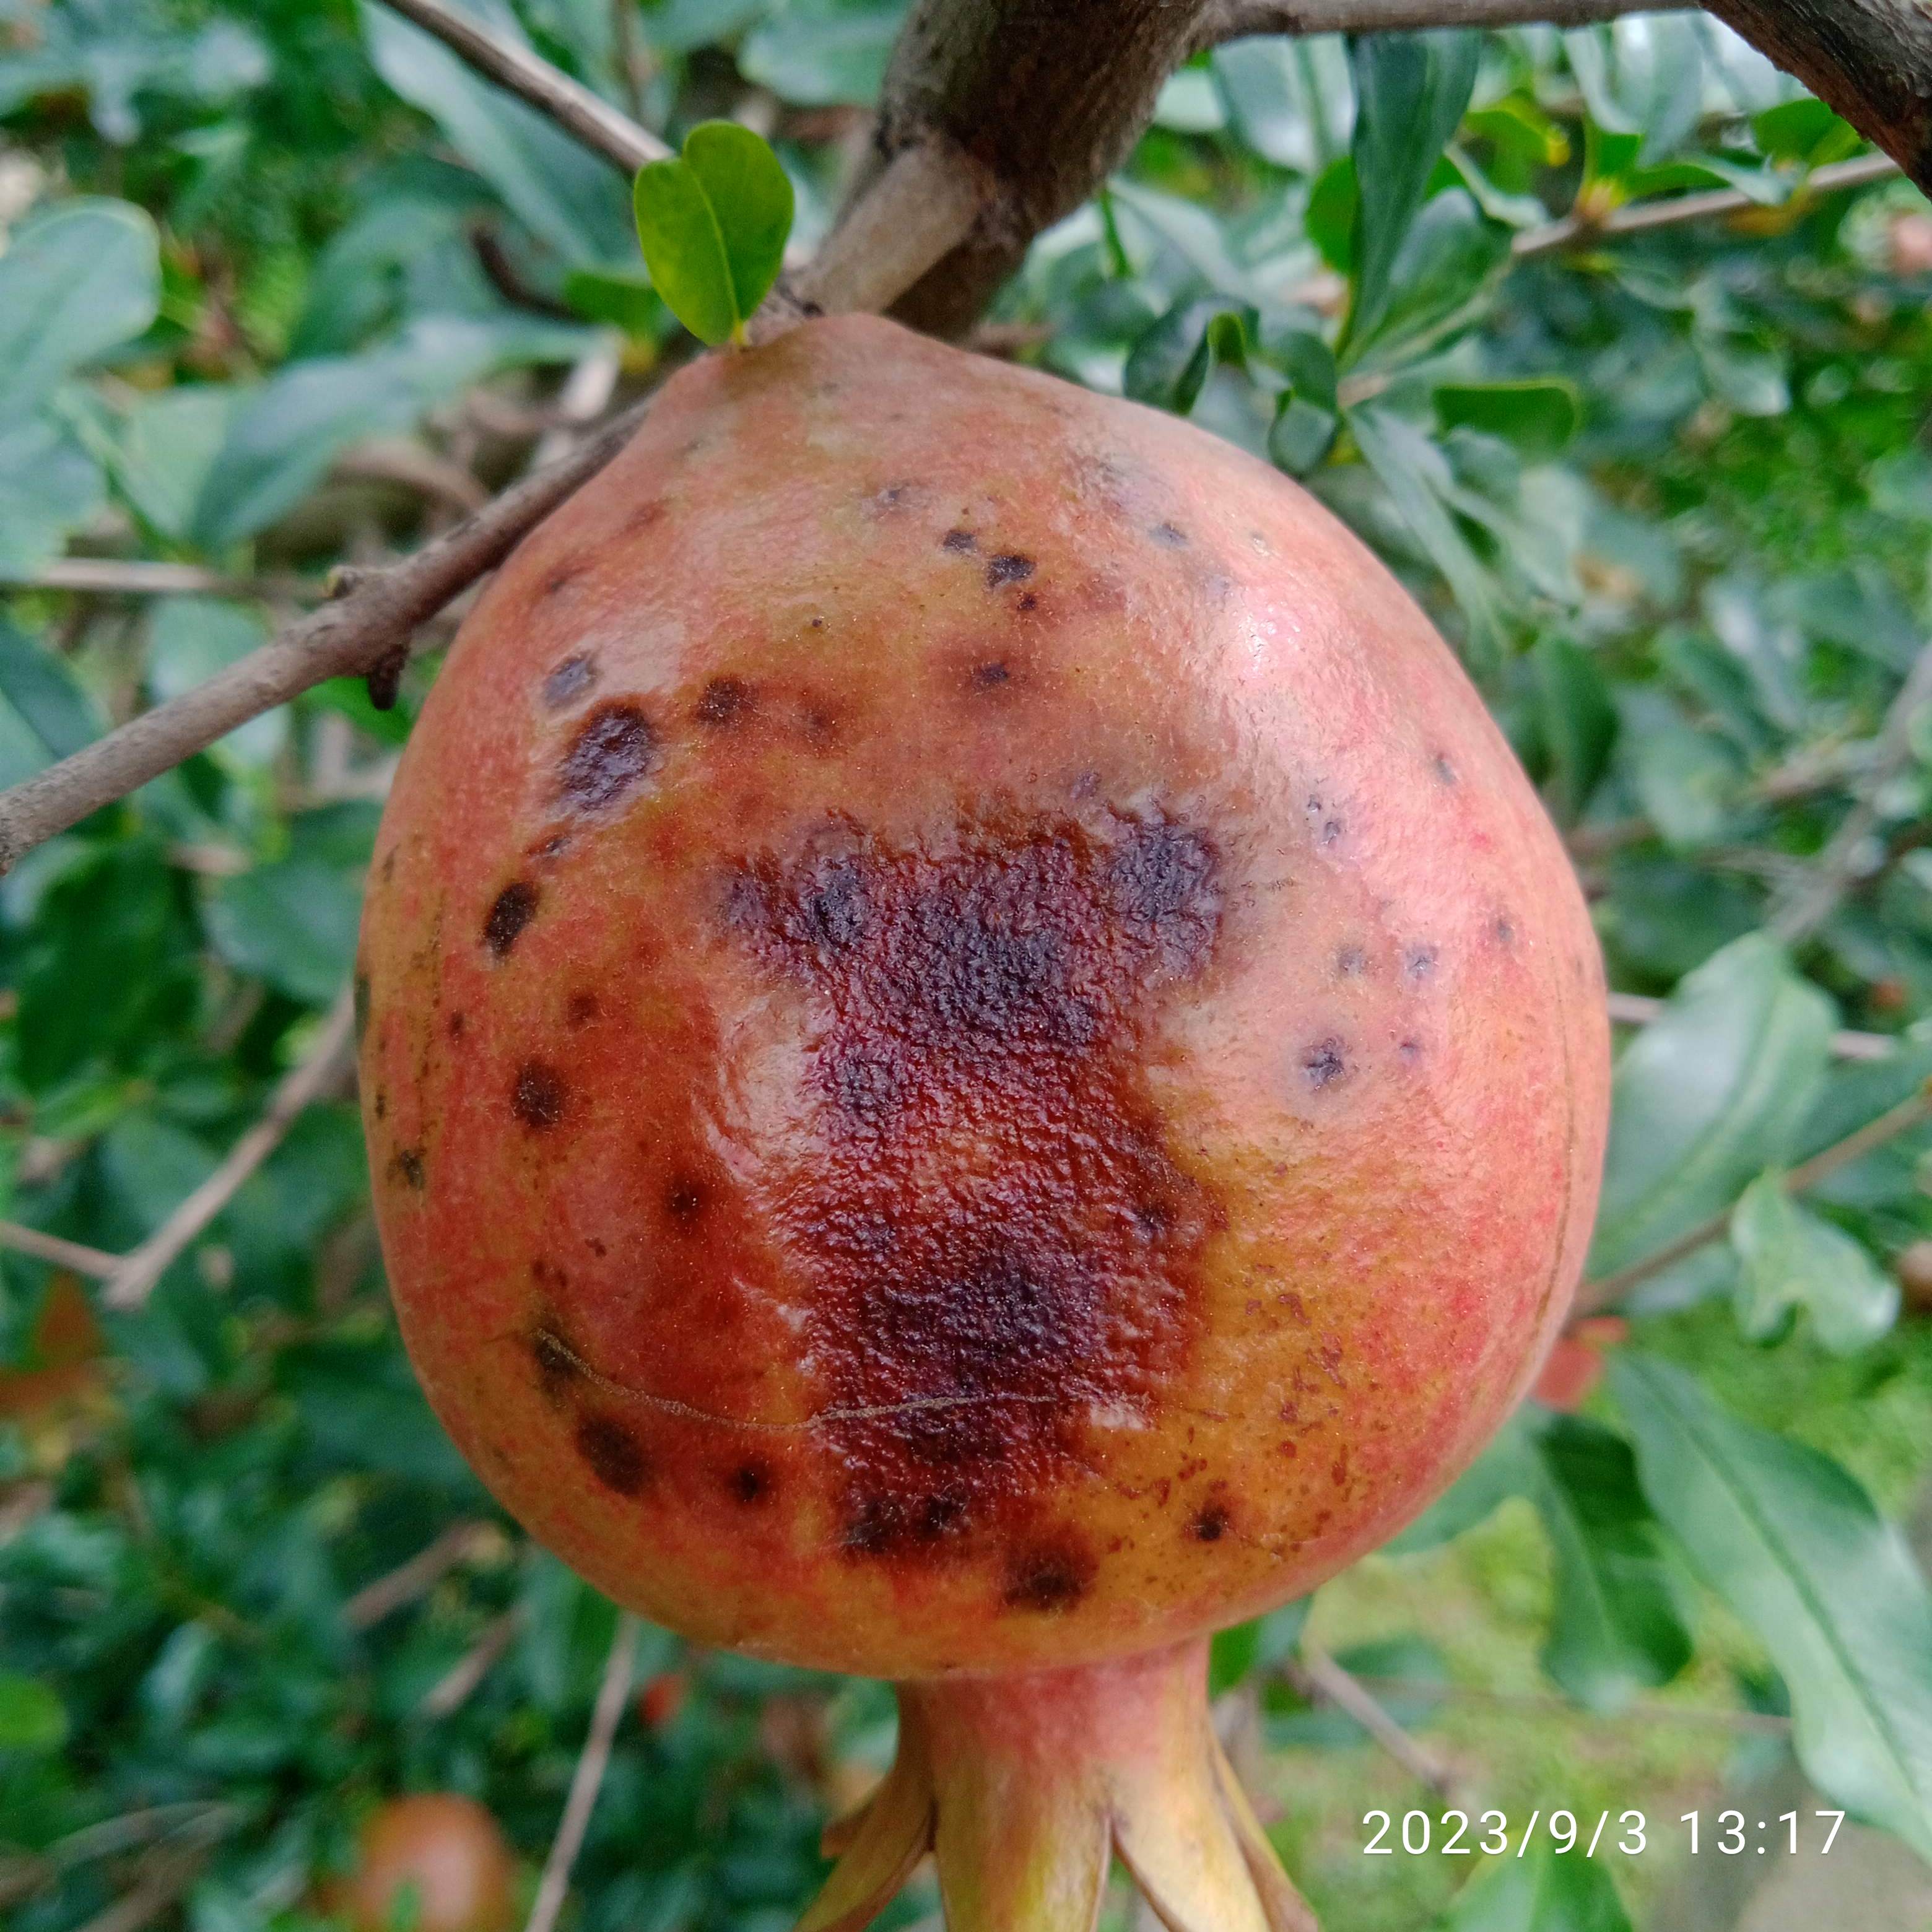
Label: Anthracnose